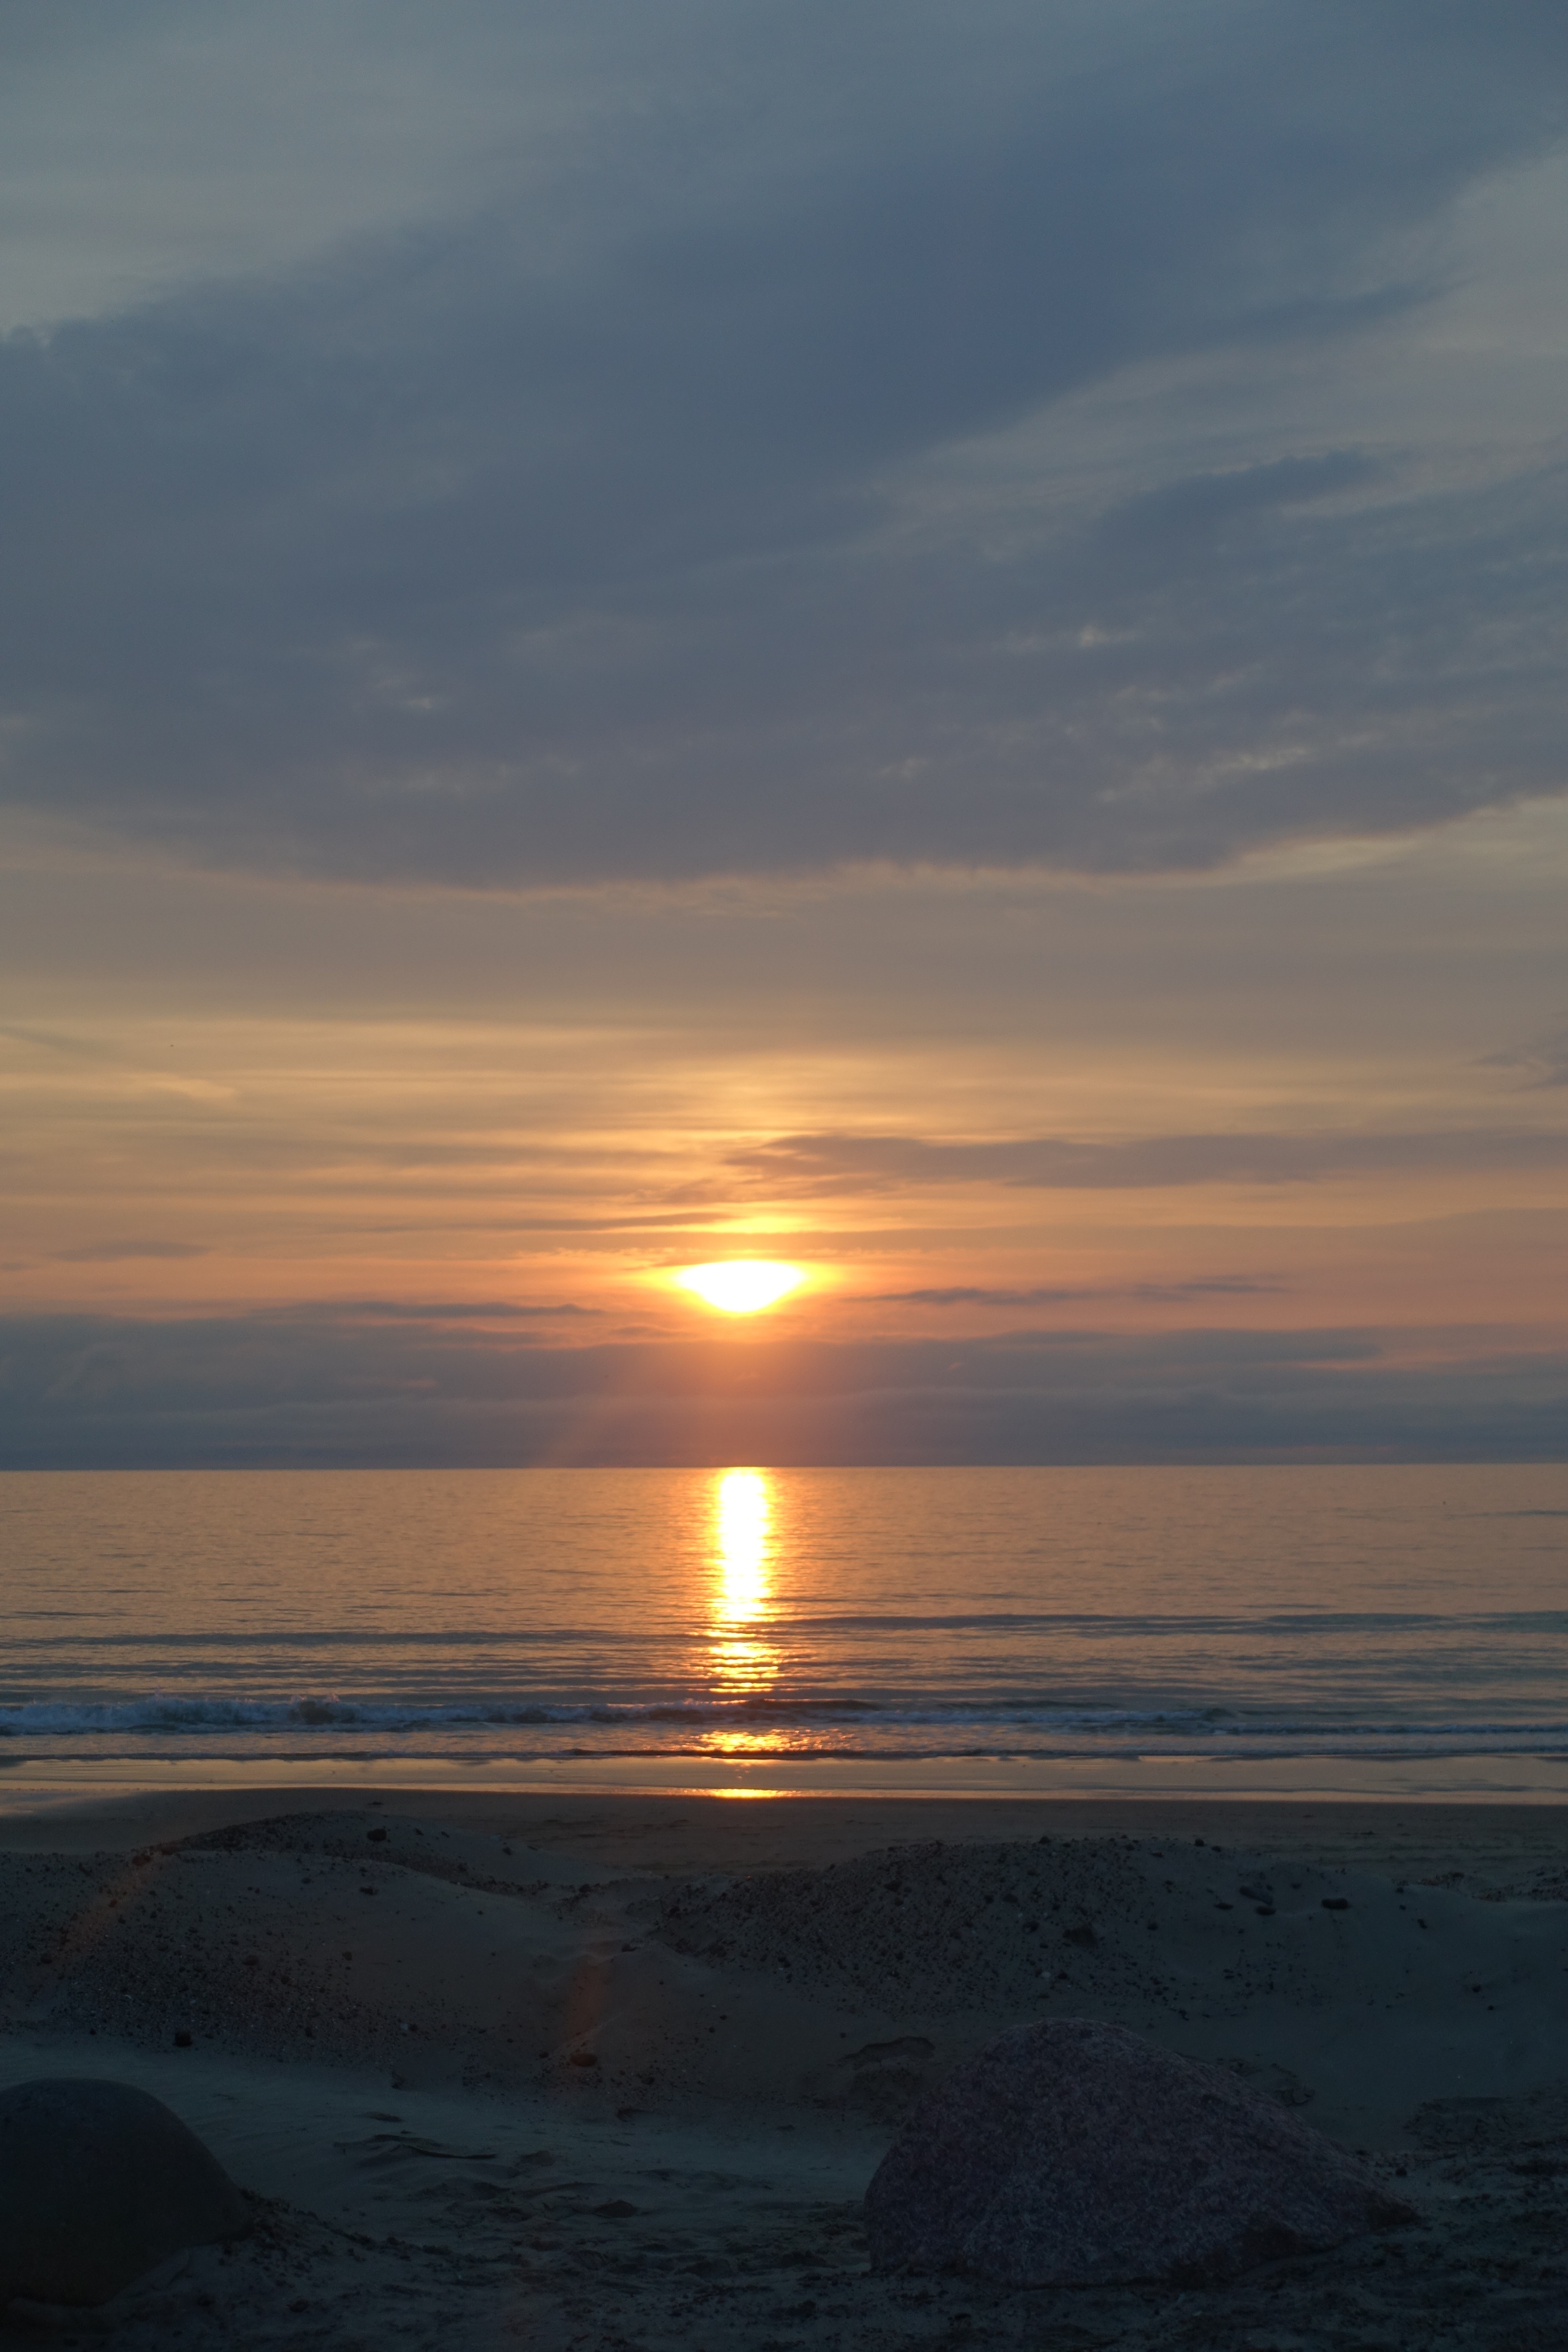
beach, sea, coast, water, sand, ocean, horizon, cloud, sky, sun, sunrise, sunset, sunlight, morning, shore, wave, dawn, atmosphere, dusk, evening, twilight, holiday, body of water, mood, afterglow, evening sky, wind wave